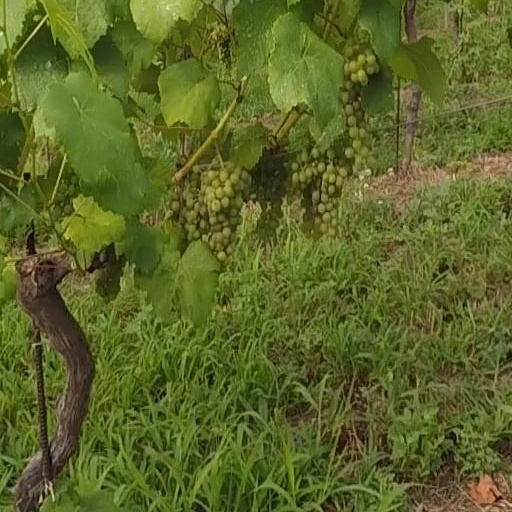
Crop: grape